Irish clothing

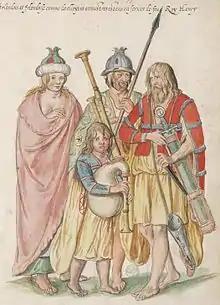
Dutch watercolour (c. 1575) of "Irish in the service of the late king Henry (VIII)" depicting a .

Traditional Irish clothing is the traditional attire which would have been worn historically by Irish people in Ireland. Such clothing among the men included the léine, brat and triúbhas while the women wore the leine, brat and gúna. These were the traditional items for centuries and are still worn today by a small number of enthusiasts. However, these items were at their height in the medieval period and went into a slow decline after the mid 17th century. During the 16th-century Tudor conquest of Ireland, the Dublin Castle administration prohibited many of Ireland’s clothing traditions. A series of photos captured by French photographers Marguerite Mespoulet and Madeleine Mignon-Alba in 1913 included images of Irish people in later clothing. Some of these photos were taken in Claddagh.